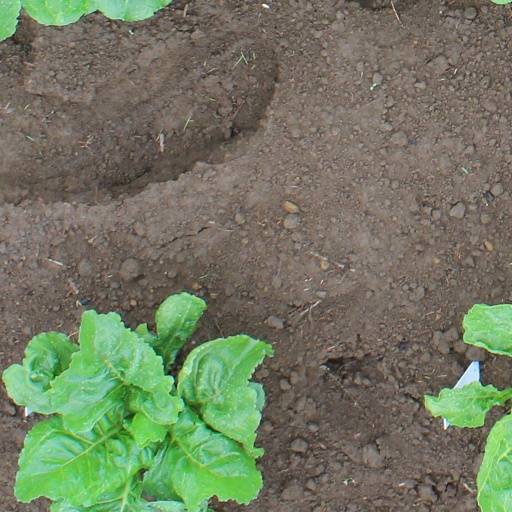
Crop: sugar beet